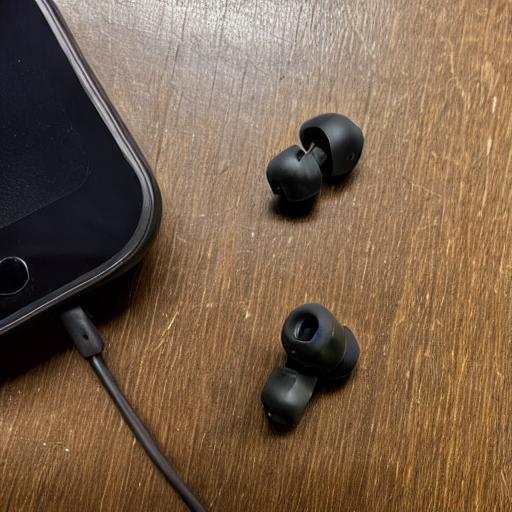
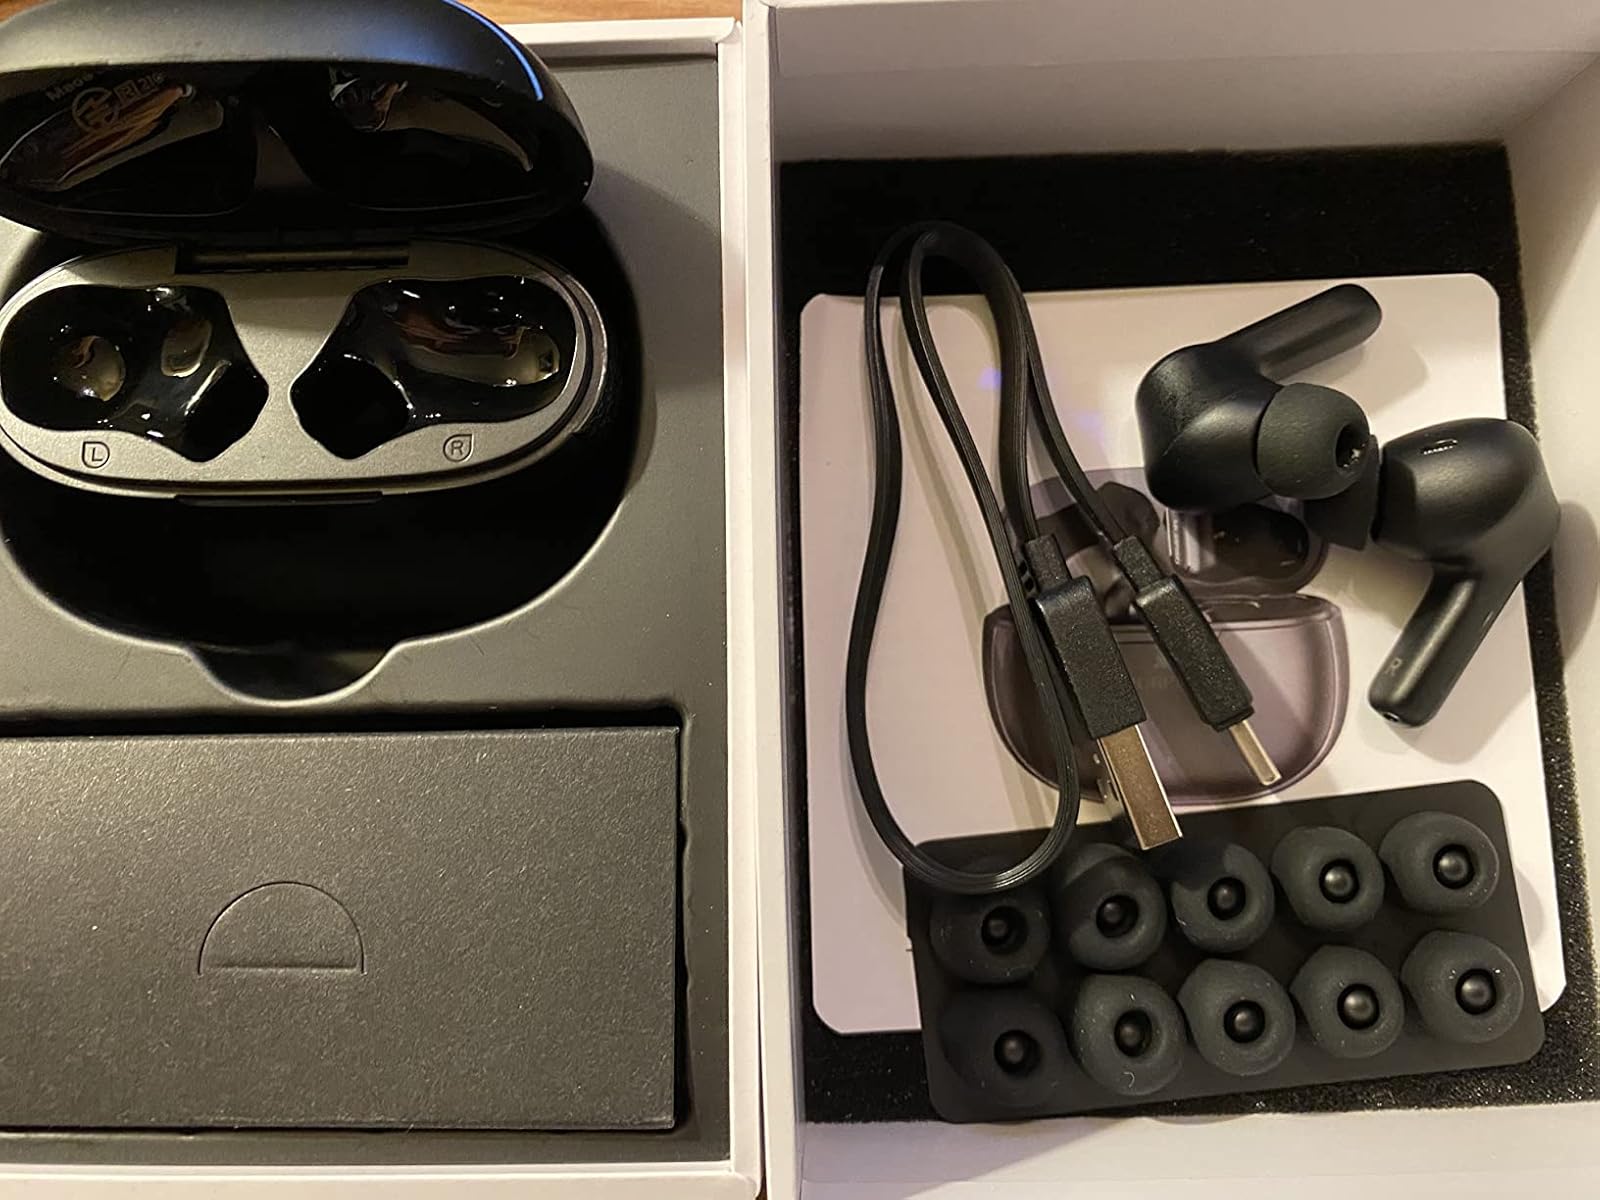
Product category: earbuds
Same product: no